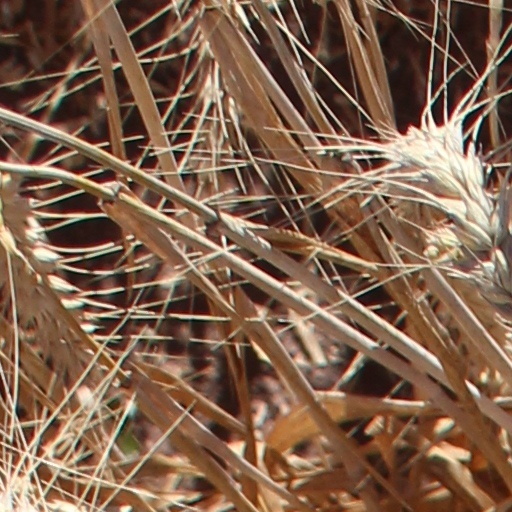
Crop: wheat